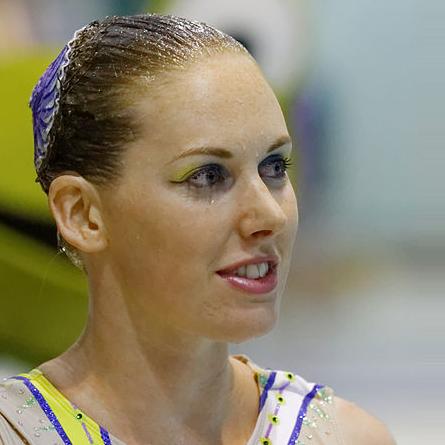
Age: 22